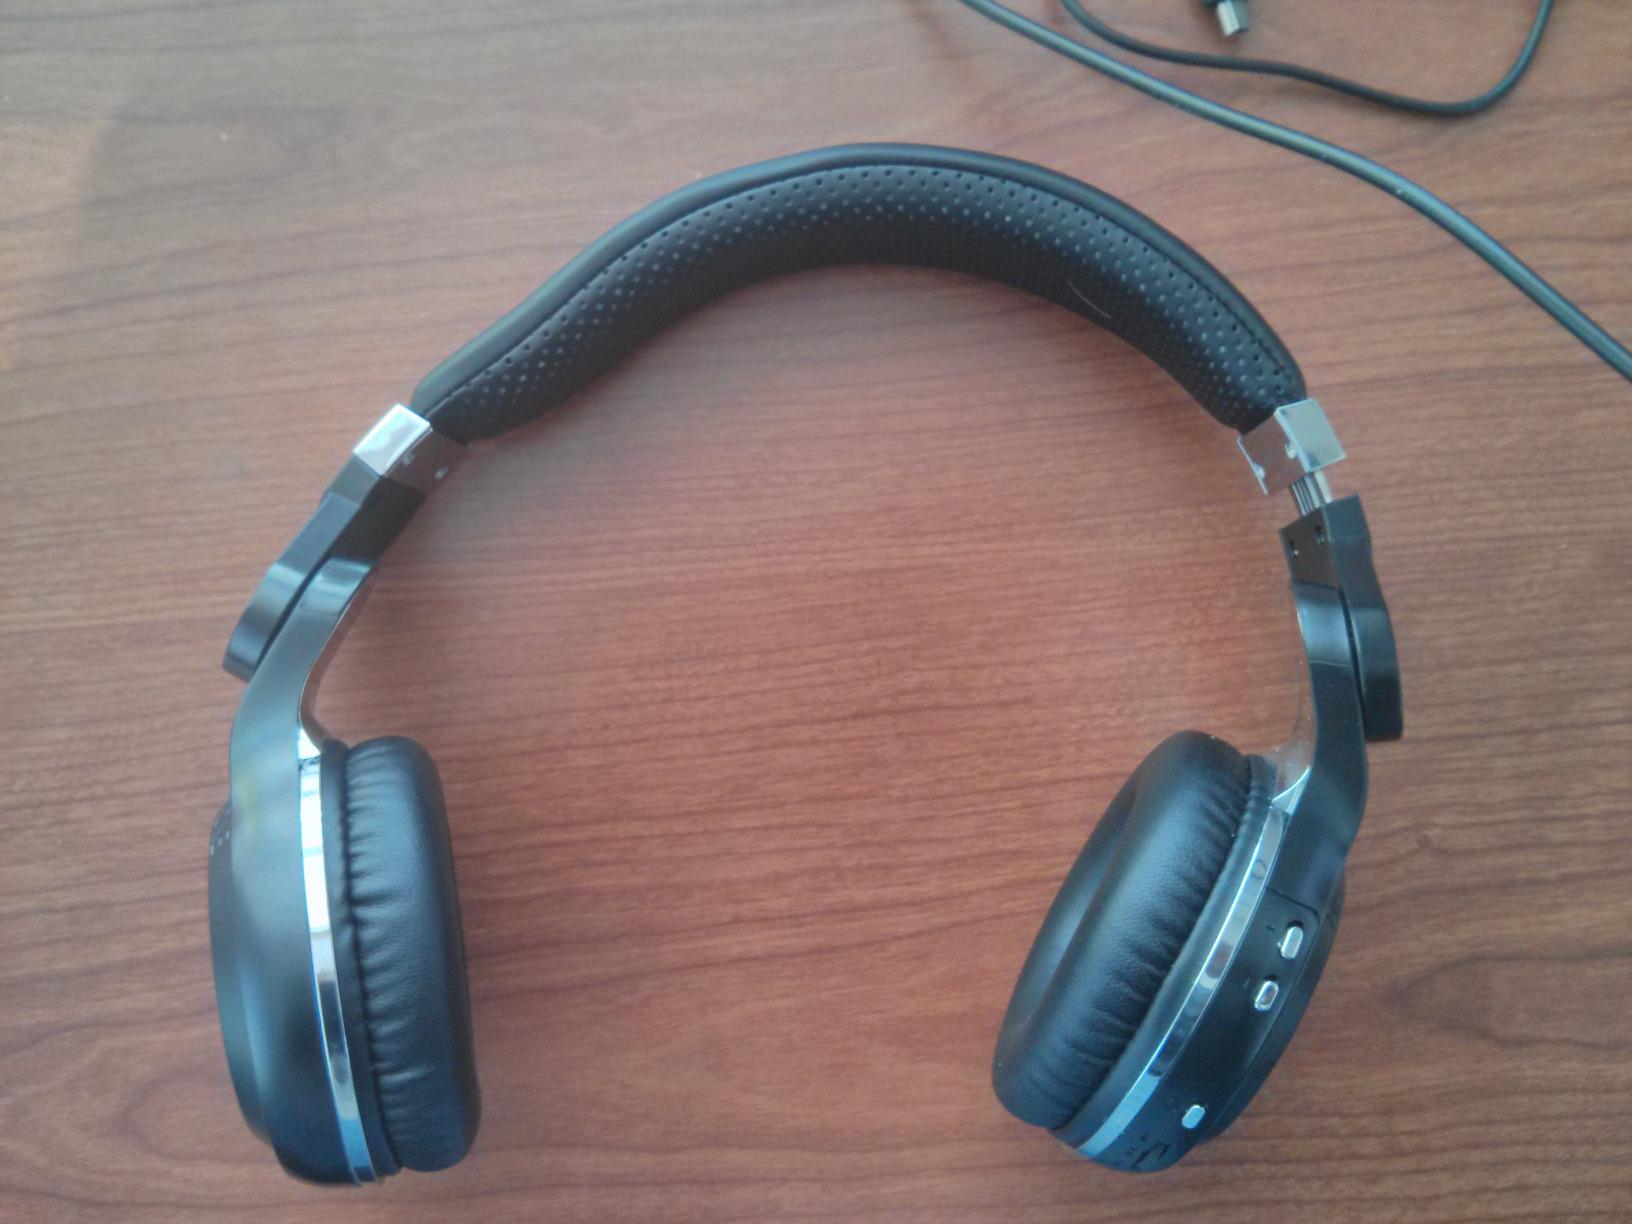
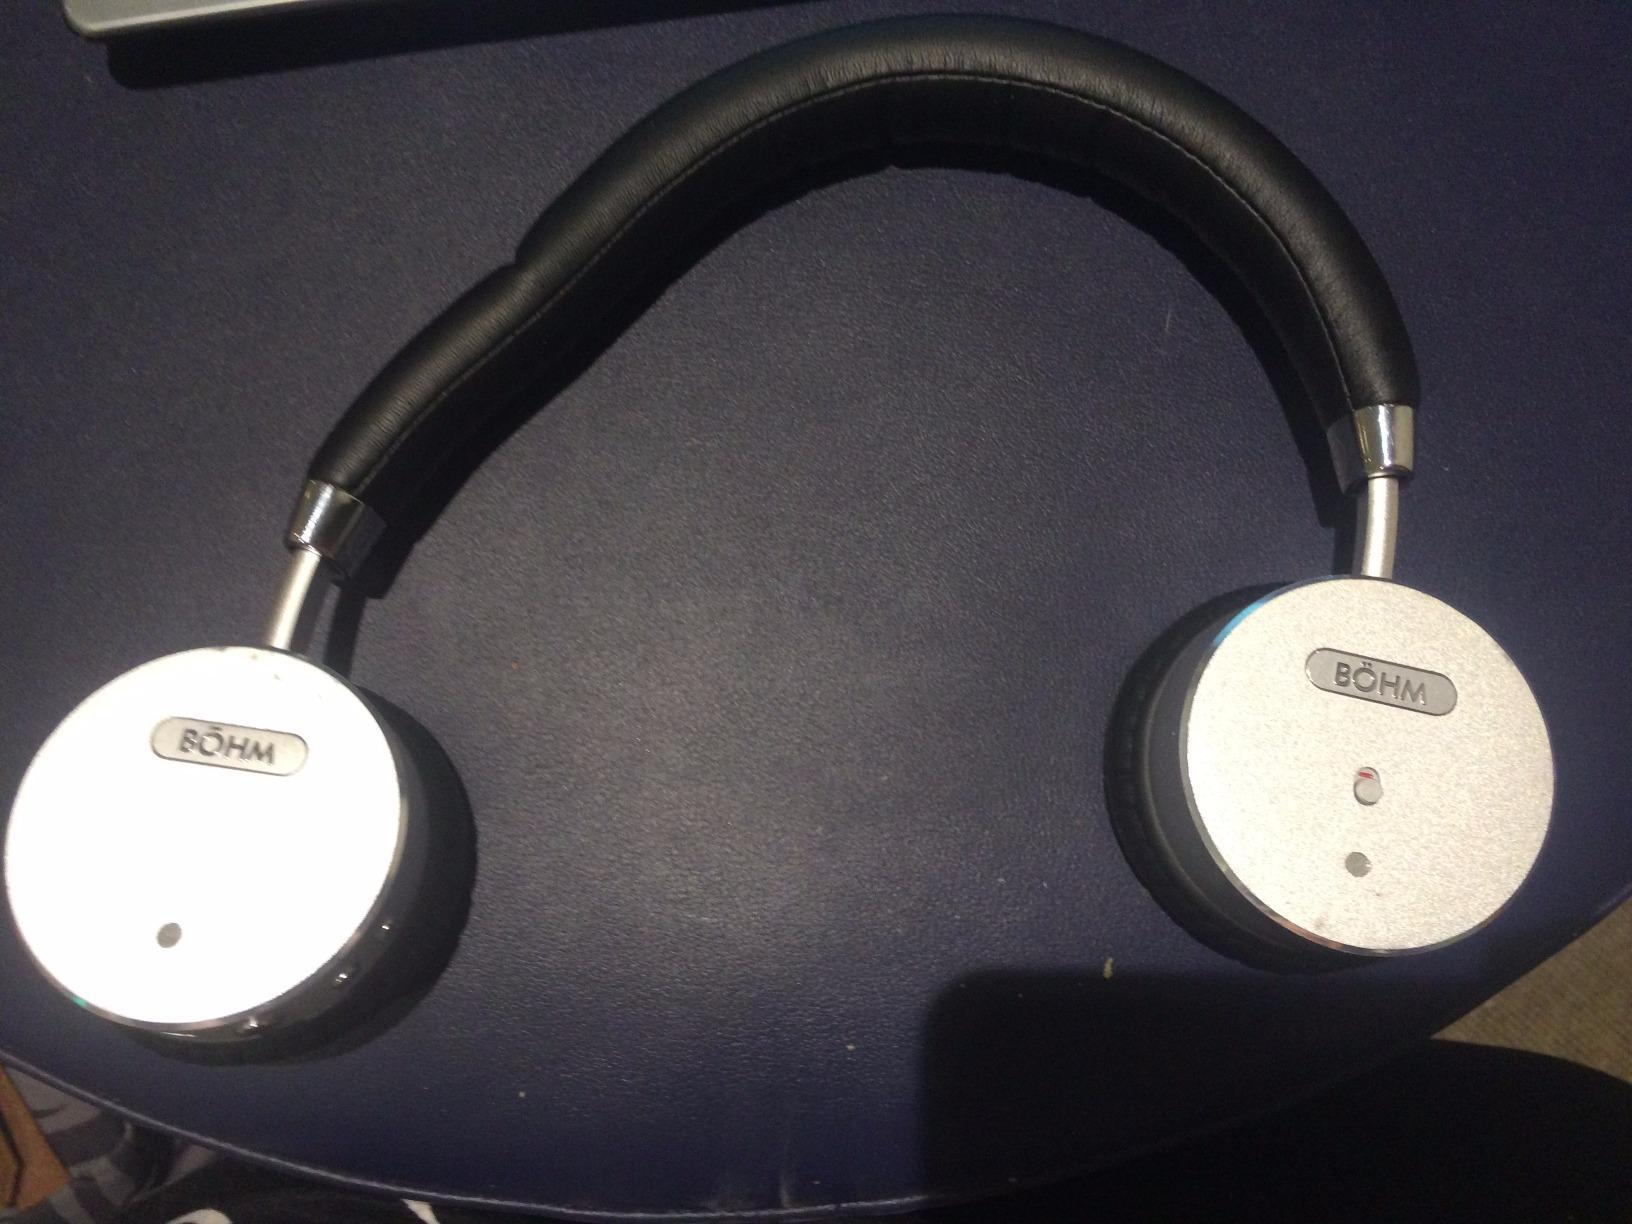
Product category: headphones
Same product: no